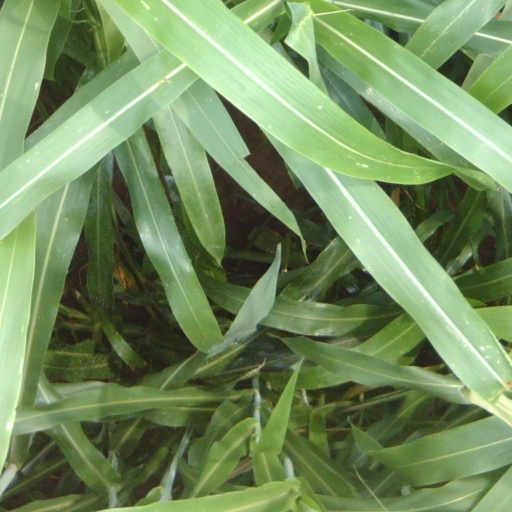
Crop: sorghum